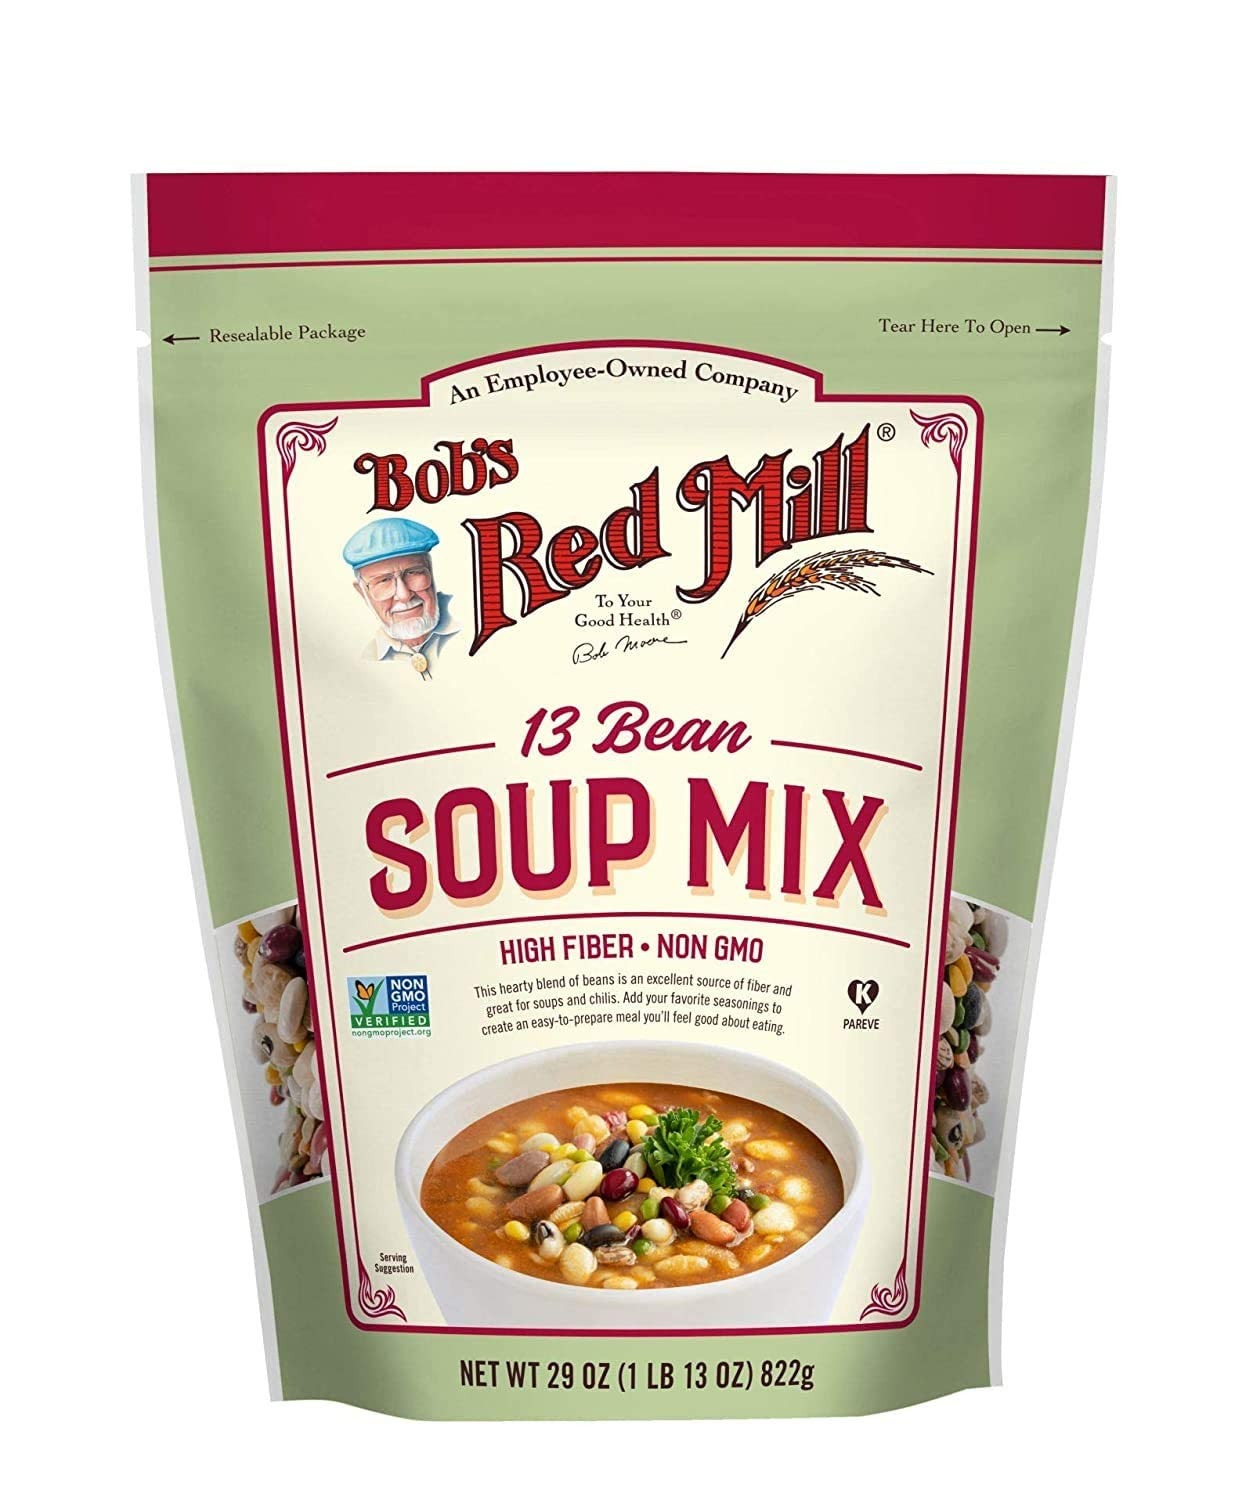
Item Name: Bob's Red Mill 13 Bean Soup Mix, 29oz (Pack of 1) - Non GMO, Vegan, Kosher
Bullet Point 1: A colorful mix of navy, black, red, pinto, baby limas, large lima beans, garbanzo, great northern and kidney beans, black-eyed peas, yellow split peas, green split peas, and lentils provide exceptionally rich flavor.
Bullet Point 2: Excellent source of fiber: provides 64% of your daily value per serving.
Bullet Point 3: Contains 12 grams of protein per serving.
Bullet Point 4: Basic preparation and chili recipes on the package.
Bullet Point 5: Customizable
Value: 29.0
Unit: Ounce

Price: 8.99